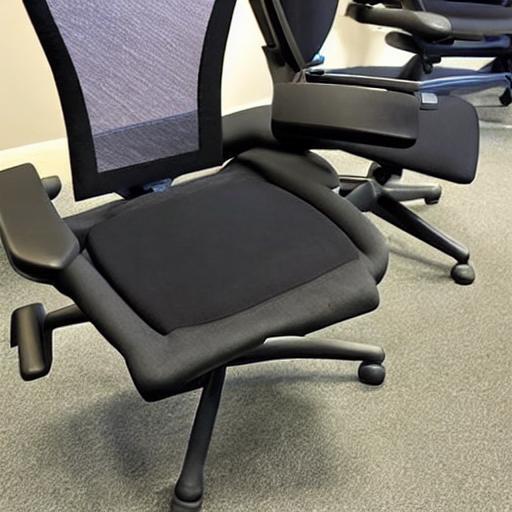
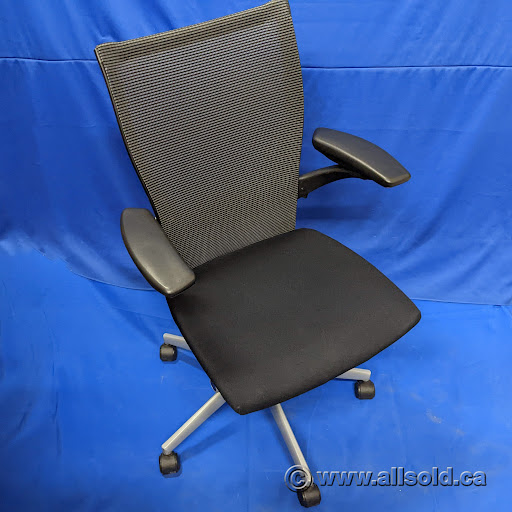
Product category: items_chair
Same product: no